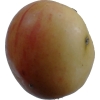
Label: apple